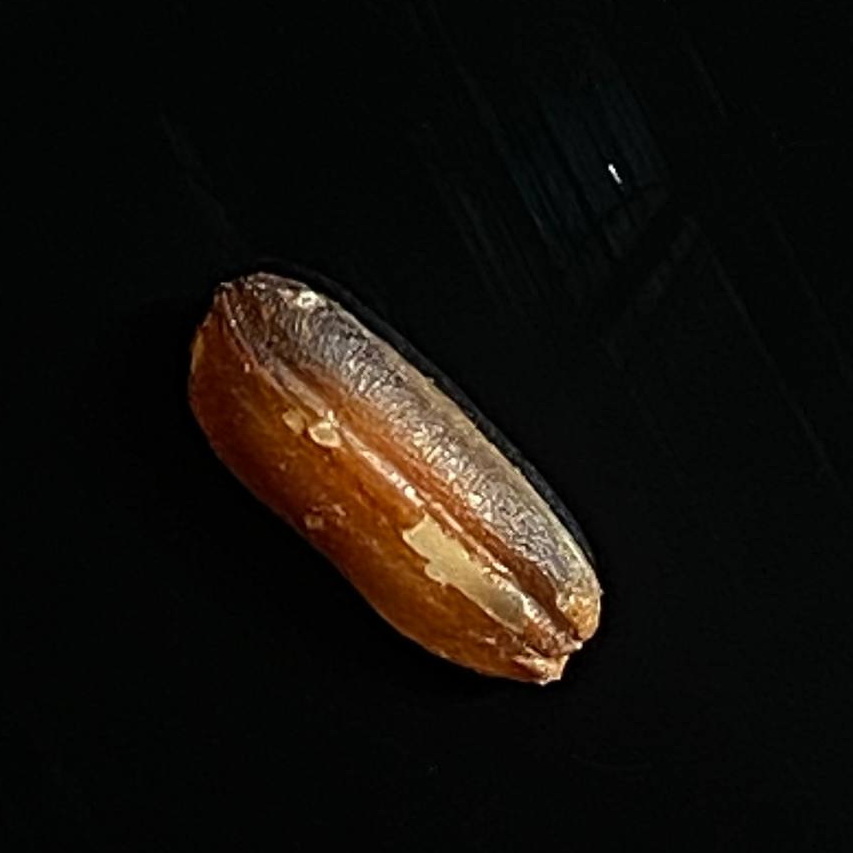
Rice variety: Lal_Biroi